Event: Nepal Earthquake
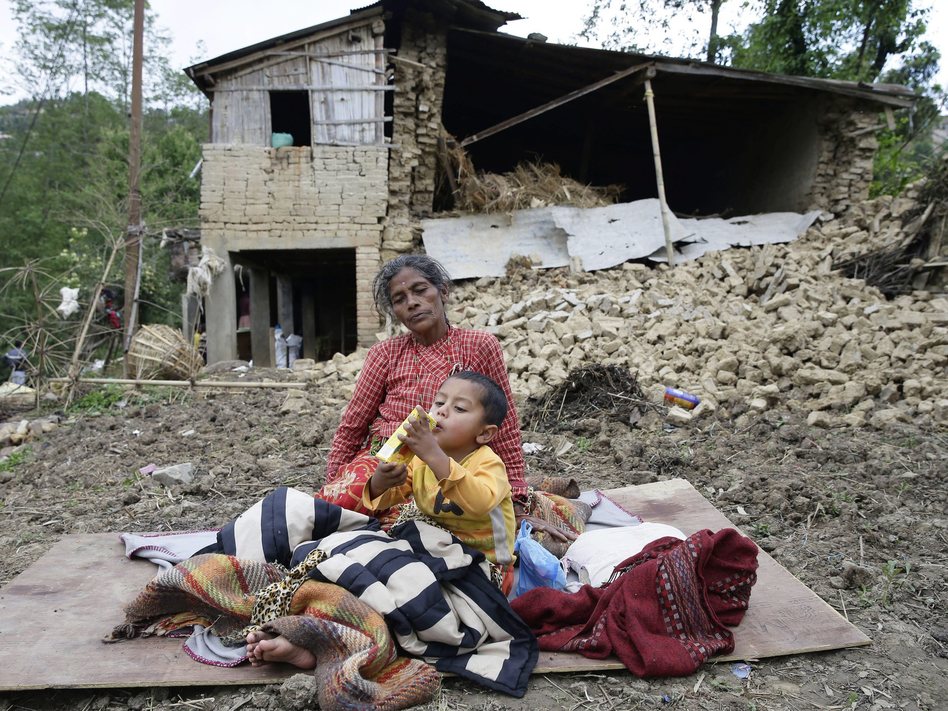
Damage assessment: damage